Robin Paulsson

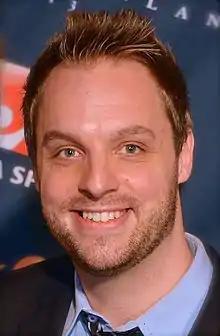
Paulsson at the 2013 Swedish Athletes Gala

Robin Paulsson (born 28 December 1983) is a Swedish stand-up comedian, screenwriter and television presenter.